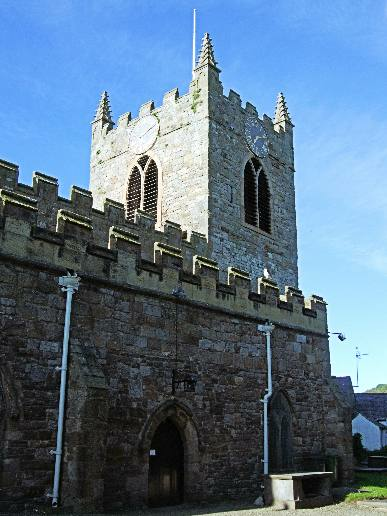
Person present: No